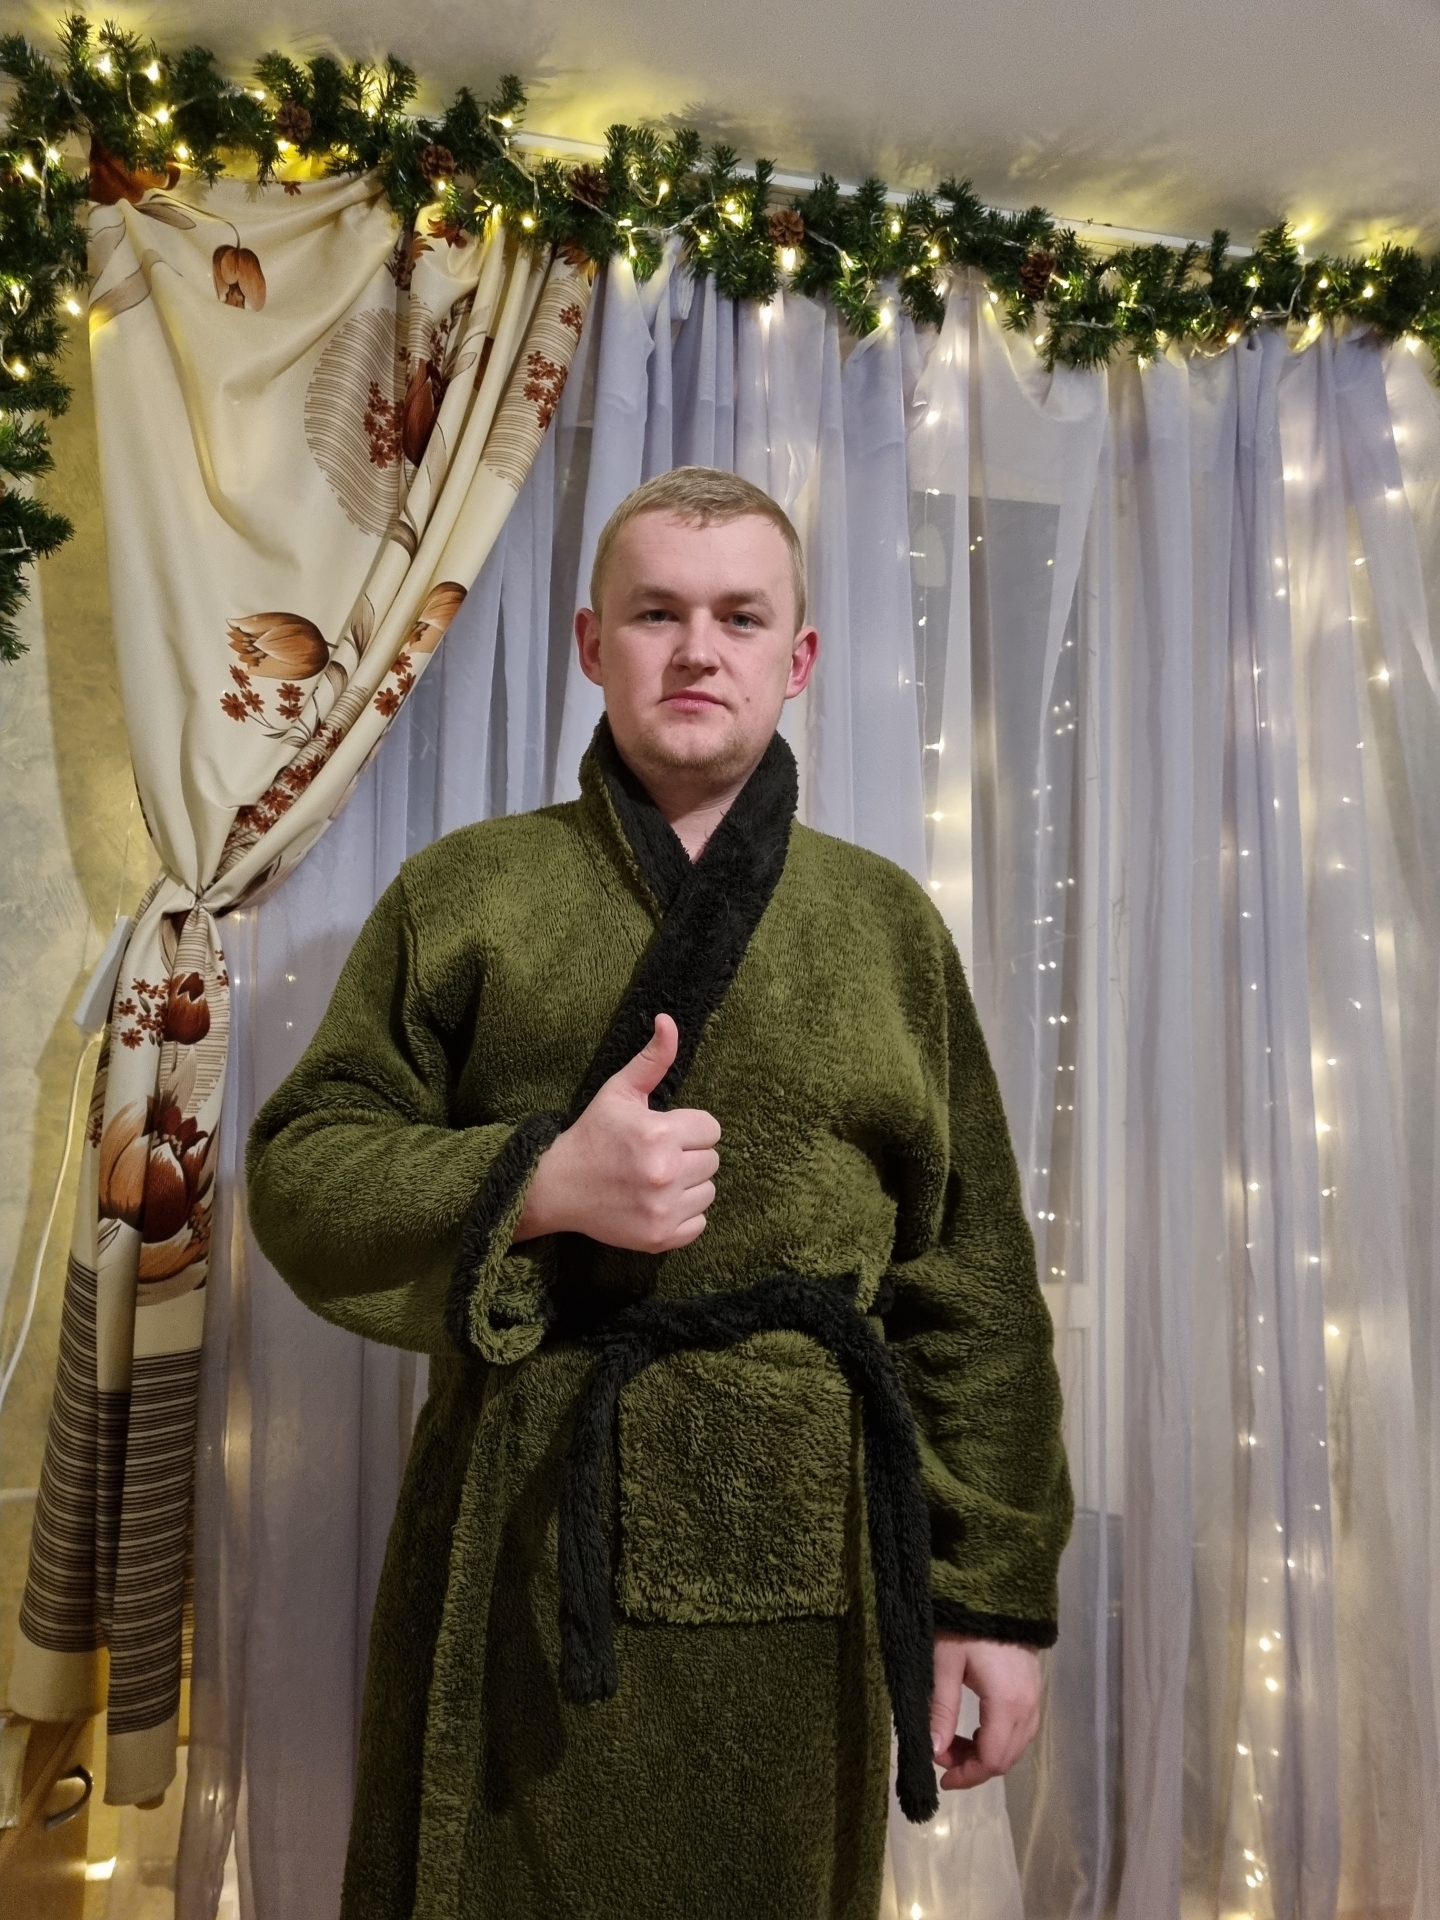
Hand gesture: like